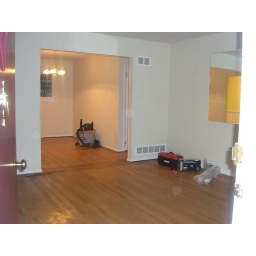
This is looking in the front door to the living room and dining room.